Sheppard Air Force Base

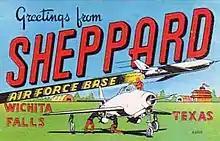
Sheppard AFB postcard from around 1953

Comptroller, transportation, and intelligence training moved to Sheppard from Lowry AFB, Colorado, in the fall of 1954. Communications, refrigeration, air conditioning, and power production operator and repairman training were transferred here from F.E. Warren AFB, Wyoming in 1959. Intelligence training returned to Lowry in February 1962. Training in certain missile systems began at Sheppard in 1957 and was conducted there through September 1985 when Titan II training operations were terminated following that weapon system's retirement.